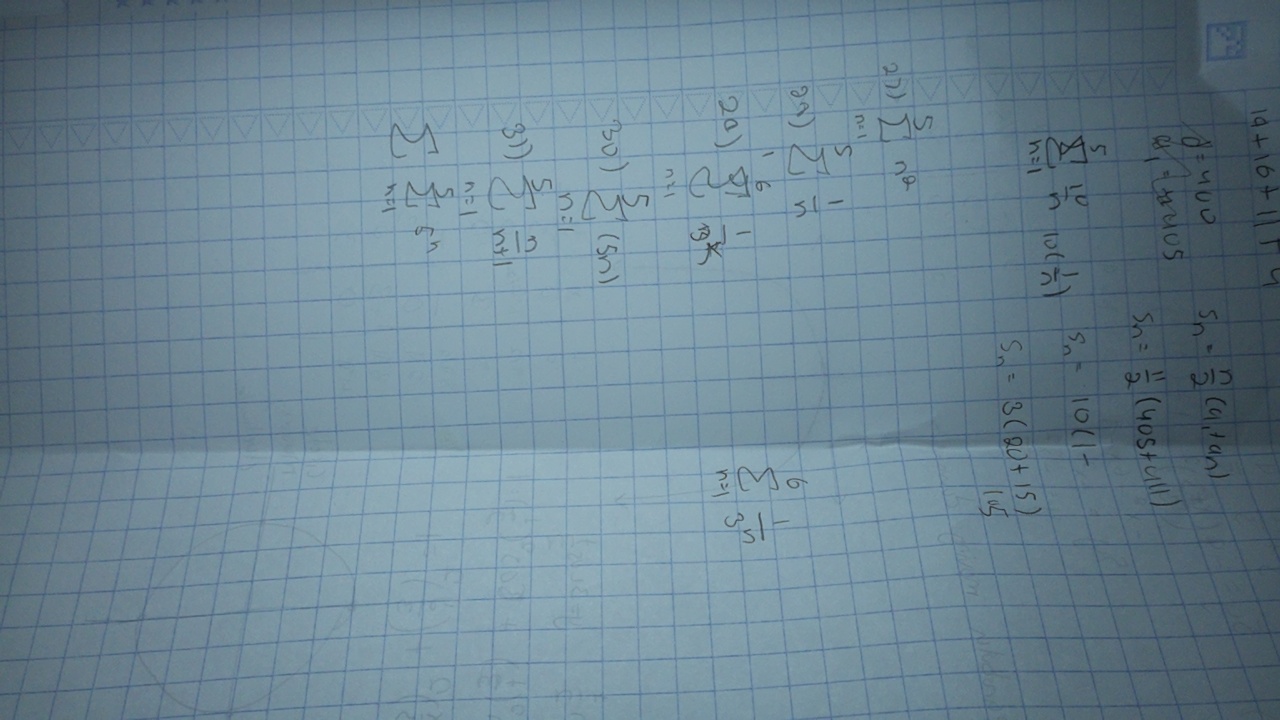
Label: recycle